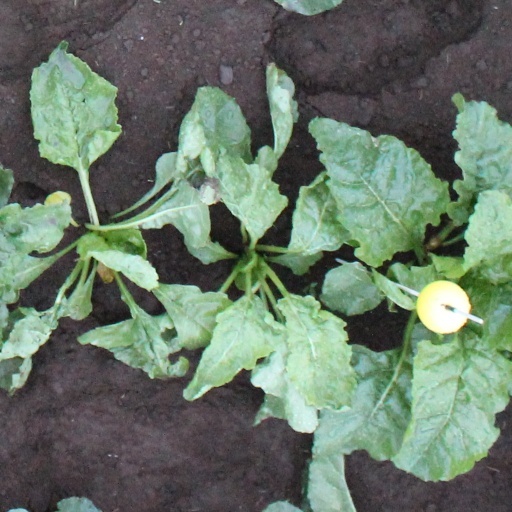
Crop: sugar beet